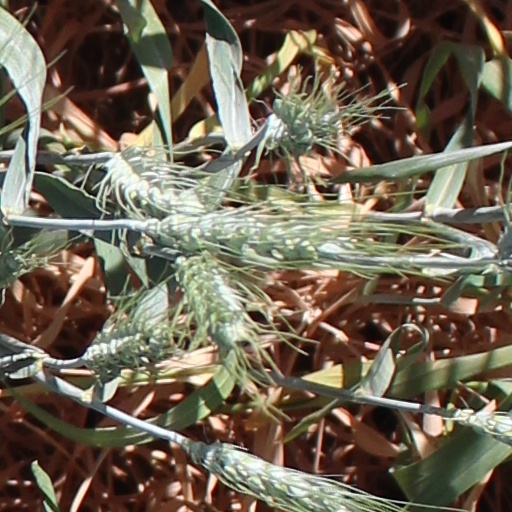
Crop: wheat